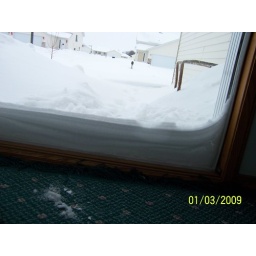
taking pic from the inside of house by the door